2006 Winter Olympics medal table

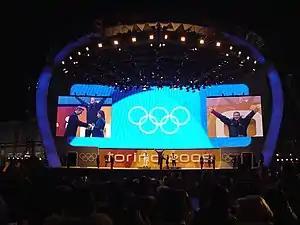
Victory ceremony at Medals Plaza

The 2006 Winter Olympics, officially known as the XX Olympic Winter Games, was a winter multi-sport event held in Turin, Italy, from February 10 to 26, 2006. A total of 2,508 athletes representing 80 National Olympic Committees (NOCs) (+3 from 2002 Olympics) participated in 84 events (+6 from 2002) from 15 different sports and disciplines (unchanged from 2002).